BRP Rajah Humabon

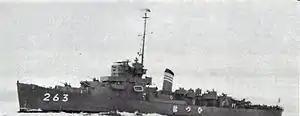
as JMSDF "Hatsuhi" c. 1967

She was transferred to the Japanese government as JDS "Hatsuhi" (DE-263) on 14 June 1955. Together with her sister ship , they became one of the first warships of the newly organized Japan Maritime Self-Defense Force (JMSDF). As newer ships became available to the JMSDF, both ships were decommissioned and returned to the US Navy in June 1975.